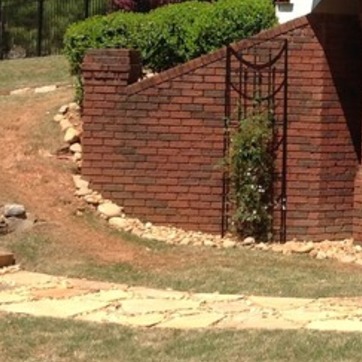
Material: brick